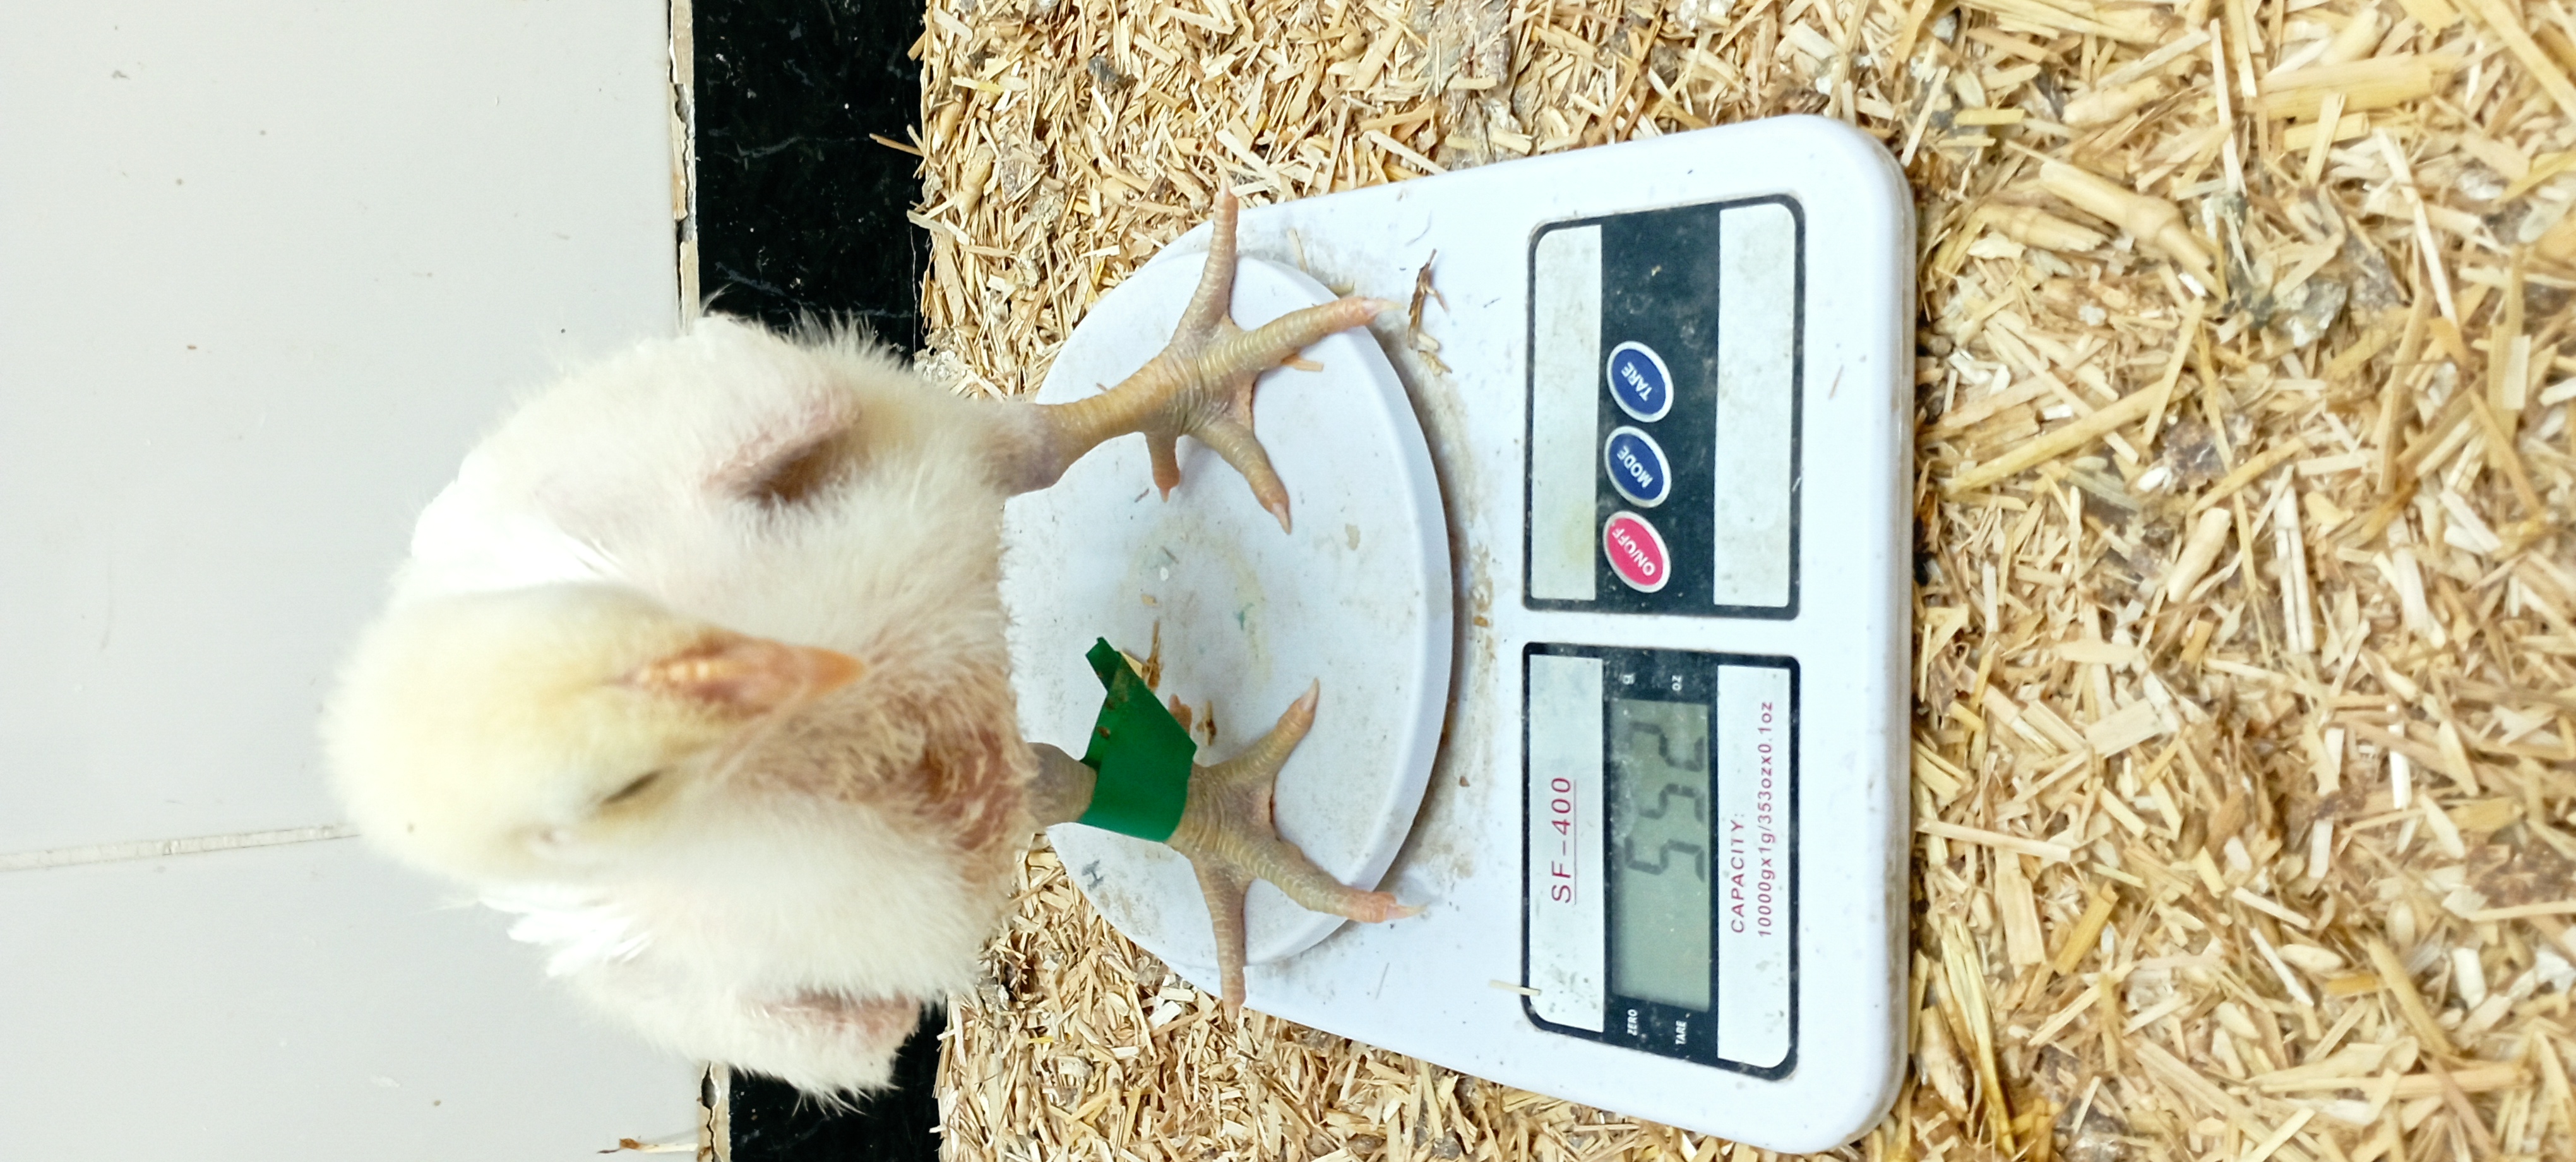
Weight: 552 g